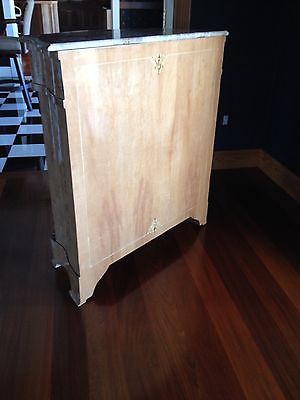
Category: cabinet